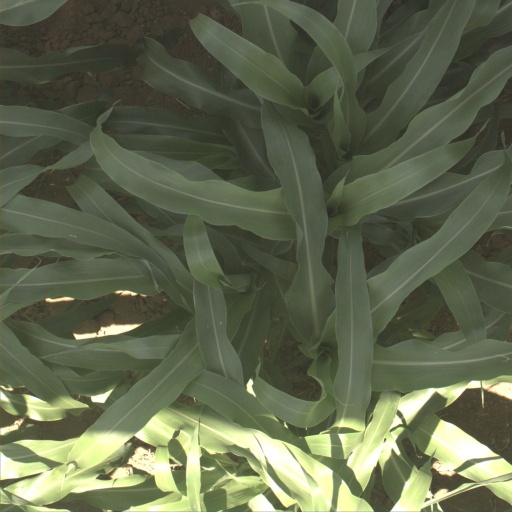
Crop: sorghum